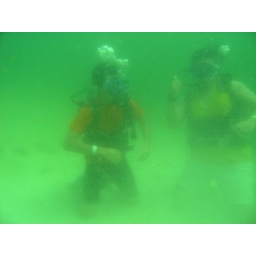
Never take a crap under water. Because all the toilet paper are wet.